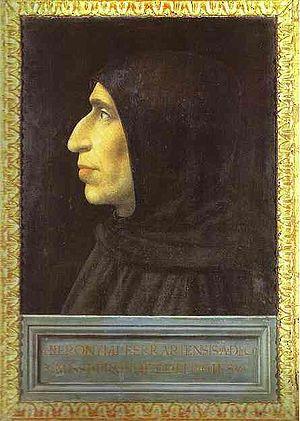
Florence a été fondée pendant l'époque romaine, en 59 av. J.-C., près du fleuve Arno. Elle n'a été qu'une simple bourgade jusqu'au XIIᵉ siècle, début de son essor économique et artistique qui dura jusqu'au XVIᵉ siècle. Florence est également le berceau de la langue italienne moderne, fondée sur l'œuvre de Dante.